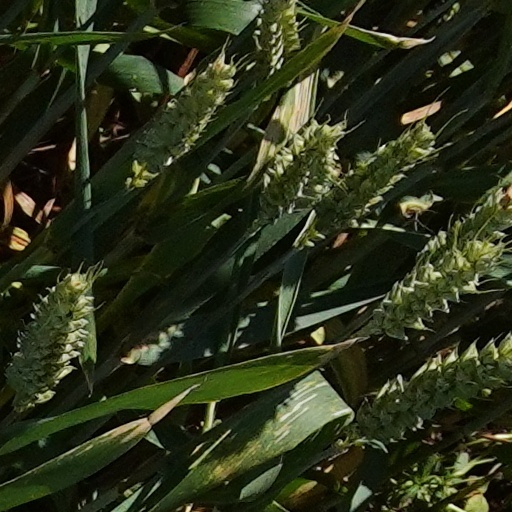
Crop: wheat